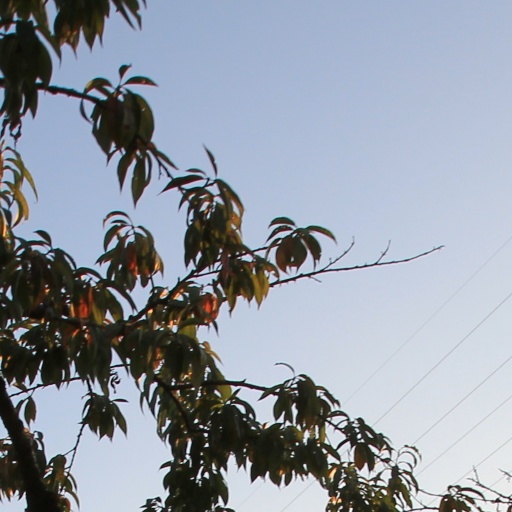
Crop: grape